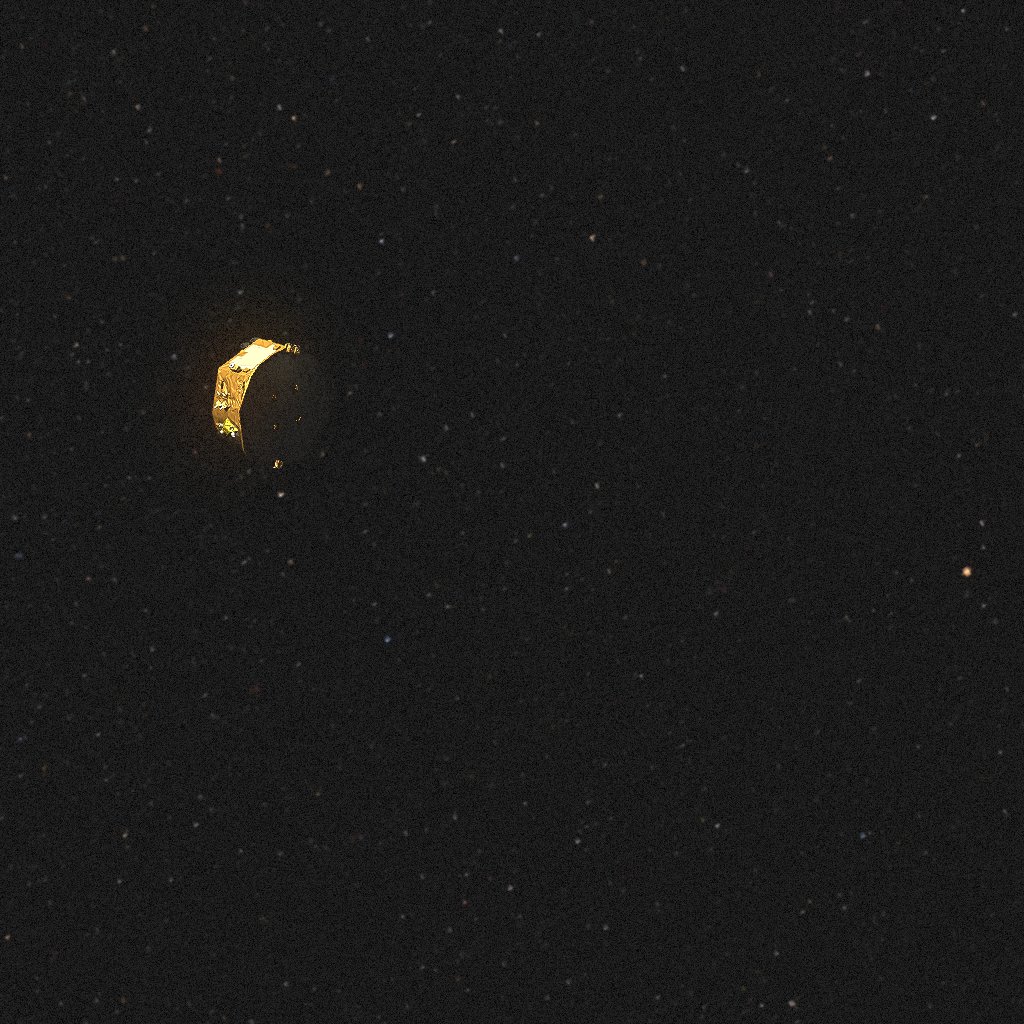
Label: lisa_pathfinder